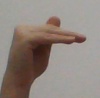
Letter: khaa